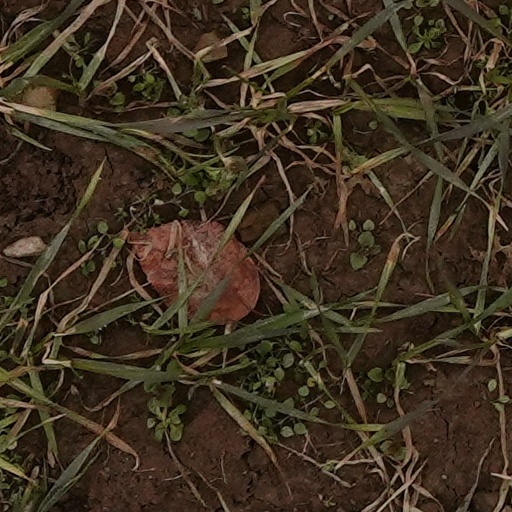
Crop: wheat